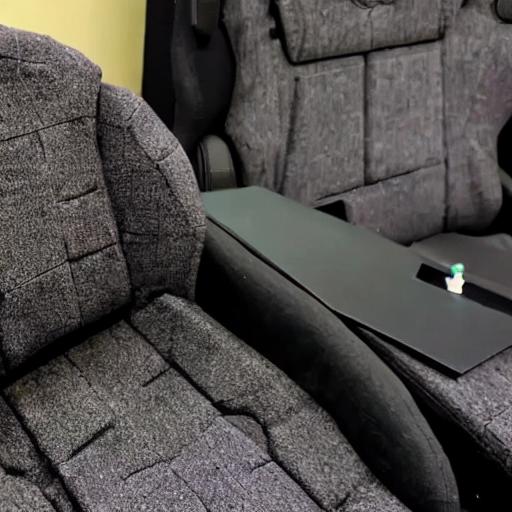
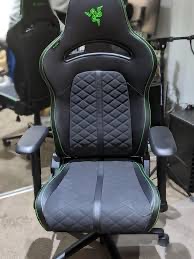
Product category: items_chair
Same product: no